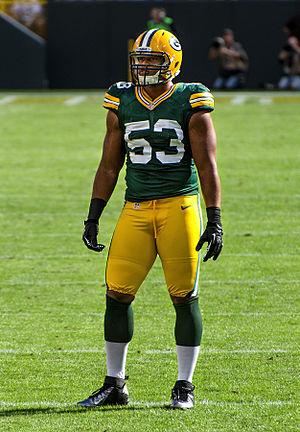
Nicholas Joel « Nick » Perry, né le 12 avril 1990 à Détroit, est un américain, joueur professionnel de football américain.